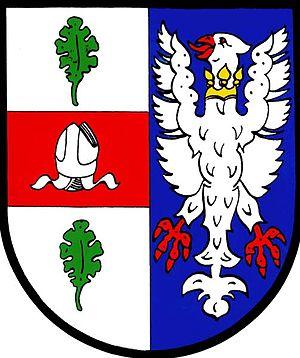
Proboštov est une commune du district de Teplice, dans la région d'Ústí nad Labem, en République tchèque. Sa population s'élevait à 2 684 habitants en 2018.